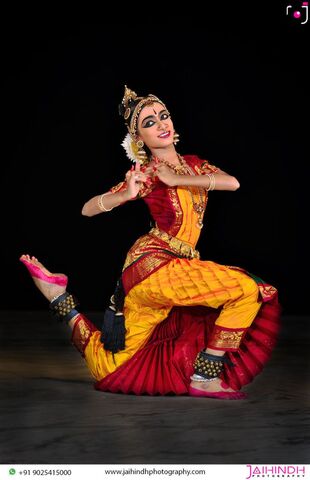
Dance form: bharatanatyam